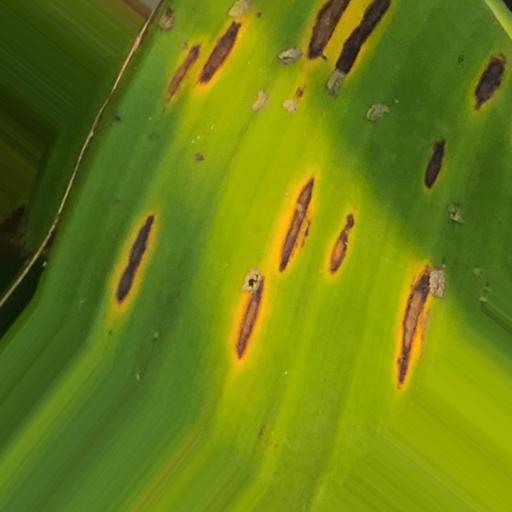
Label: yellow_sigatoka